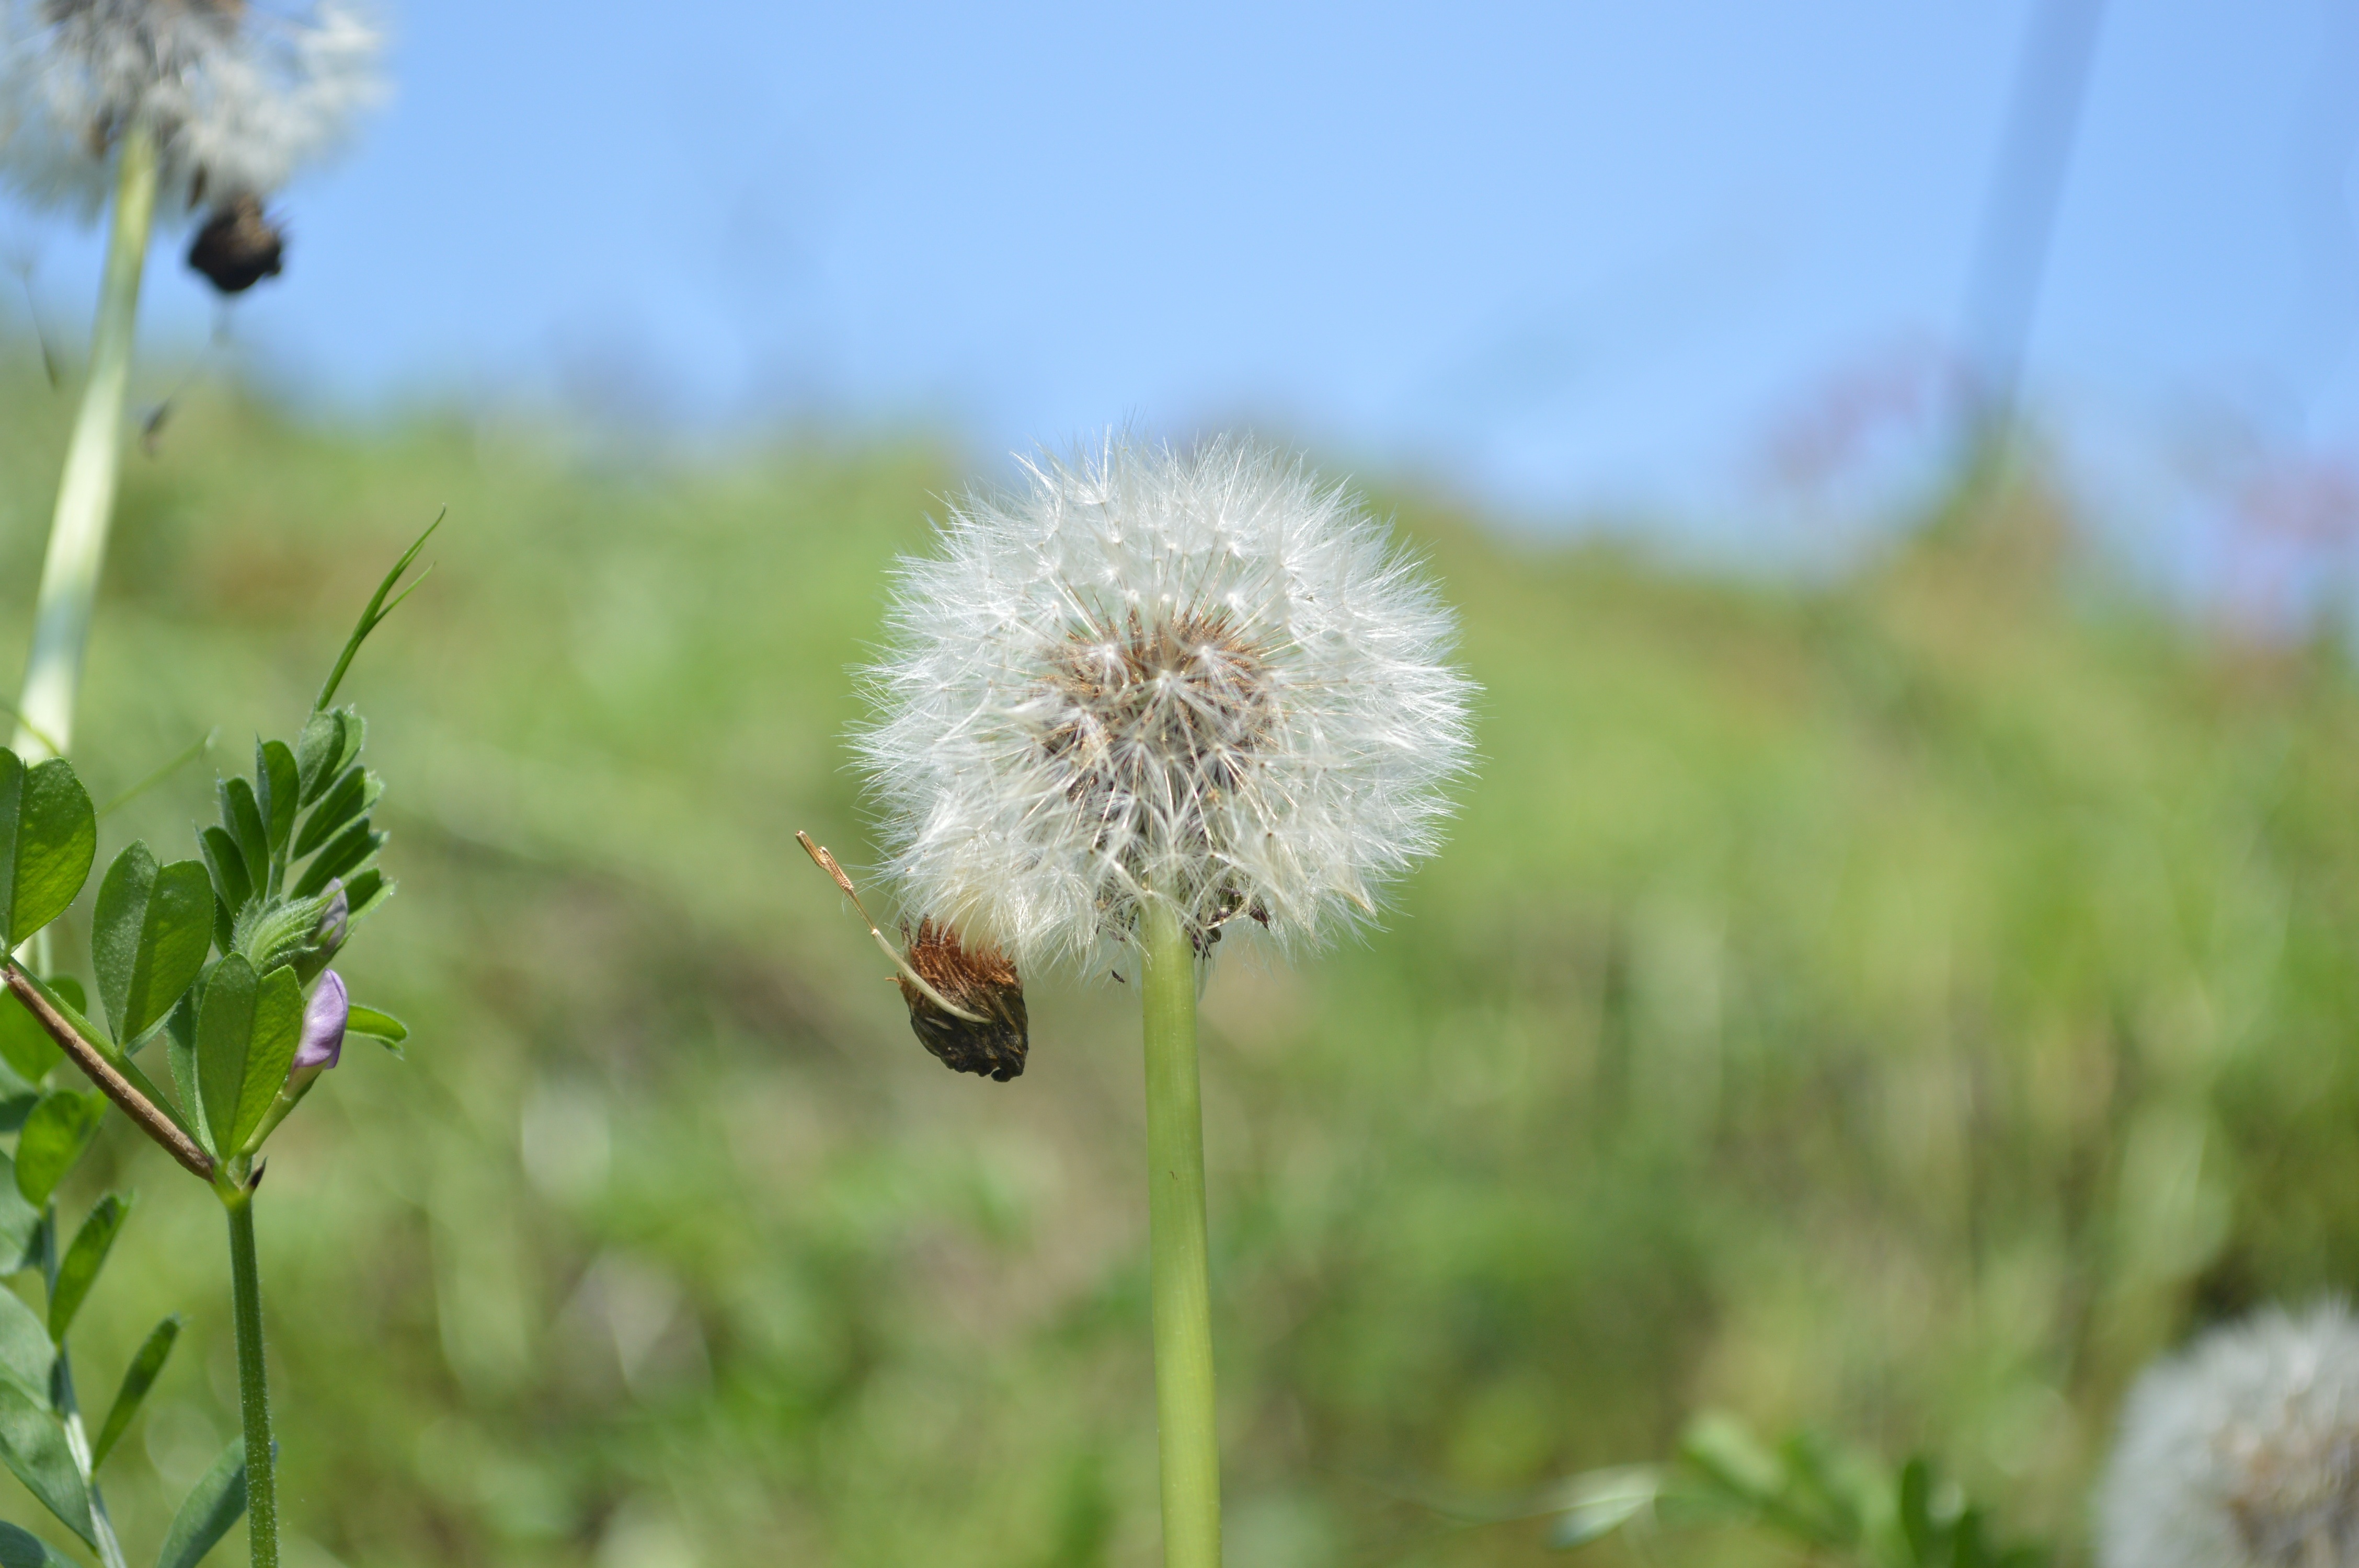
nature, grass, plant, field, meadow, dandelion, prairie, flower, insect, botany, flora, fauna, wildflower, flowers, close up, grassland, thistle, fluff, macro photography, flowering plant, daisy family, grass family, plant stem, land plant